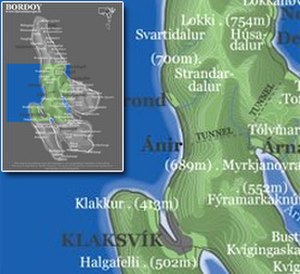
Ánirnar / Galleri
"Ánirnar før 2011 Ánir er en lille færøsk bygd på Borðoy. Det færøske ord ánir er en sjælden variant af vánir og betyder ""håb"".